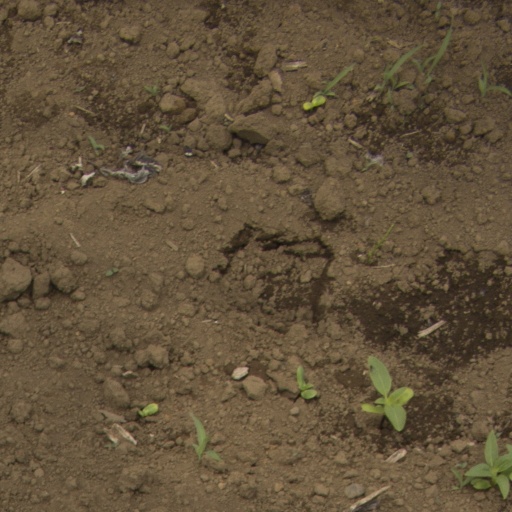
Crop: Jerusalem artichoke